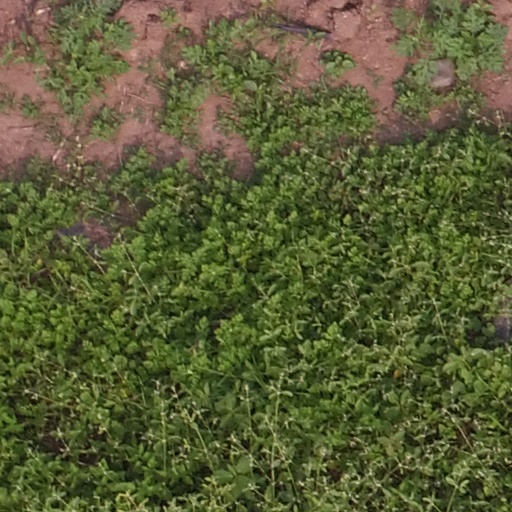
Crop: maize; corn